The Jade Trilogy

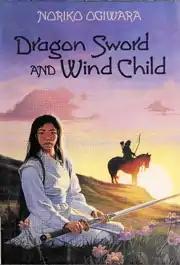

The Jade Trilogy is a set of three fantasy novels written by Japanese award-winning fantasy writer Noriko Ogiwara. The trilogy consists of the original novel and its two sequels.